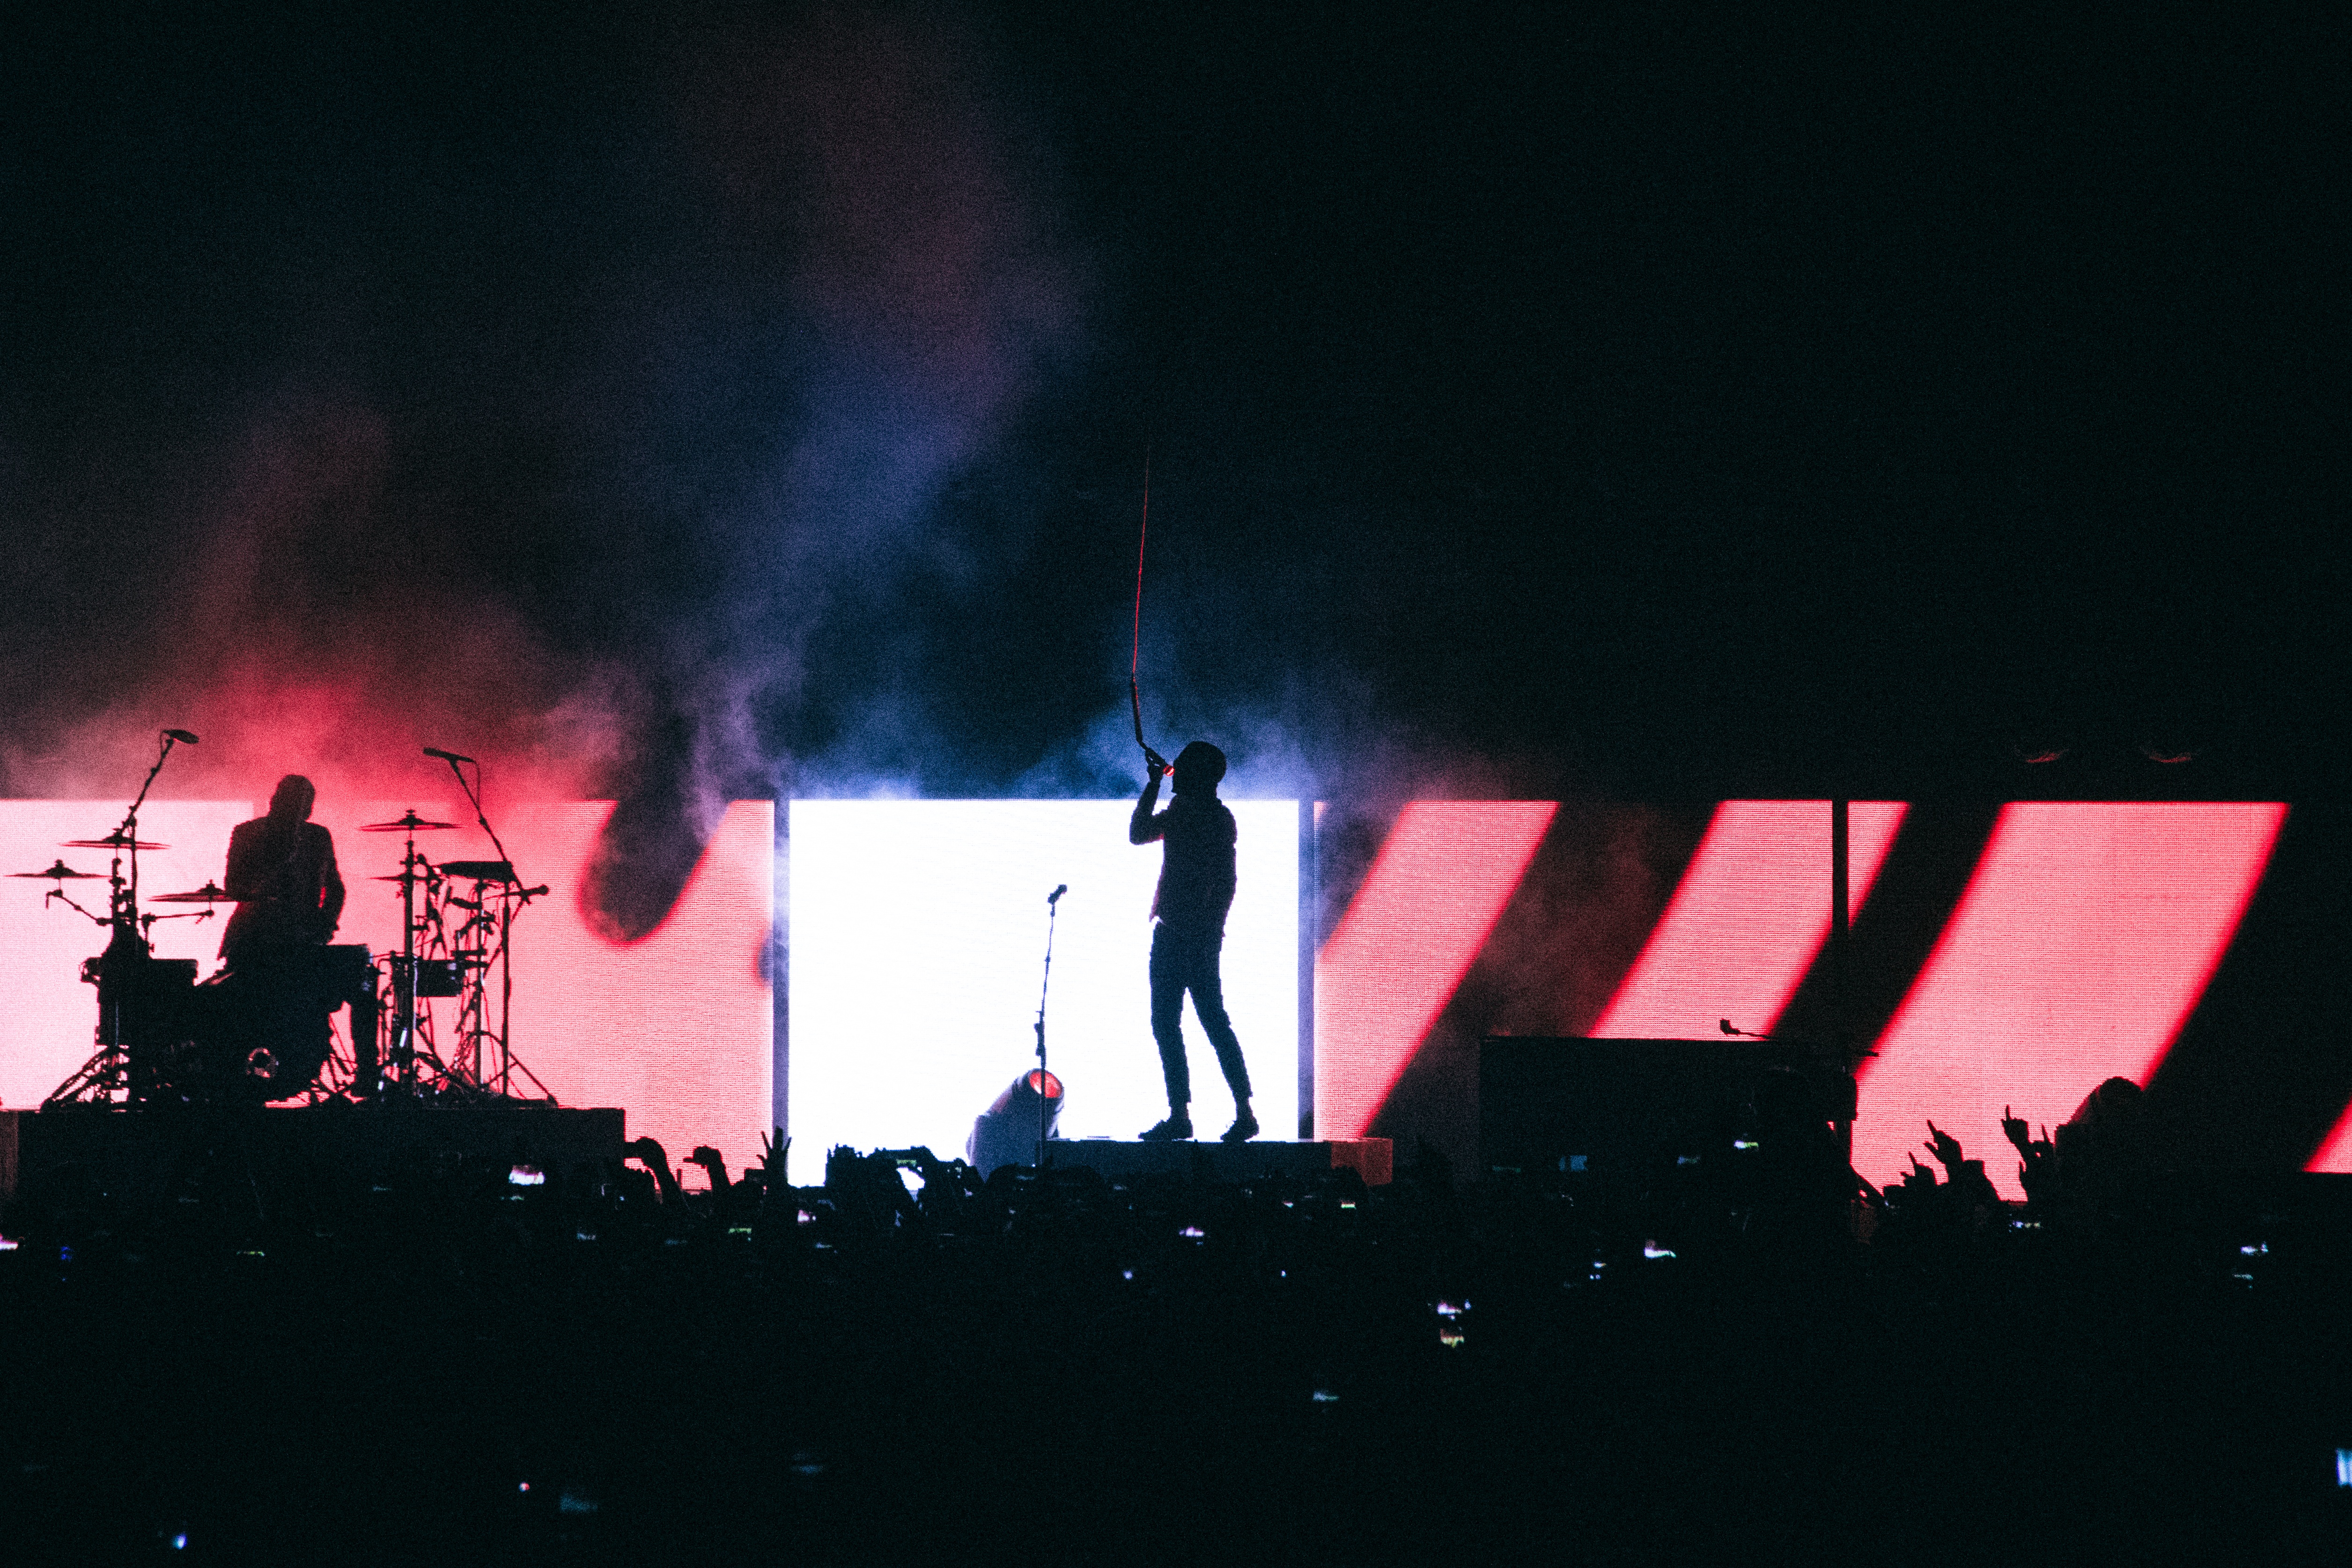
crowd, concert, stage, performance, performing arts, rock concert, atmosphere of earth